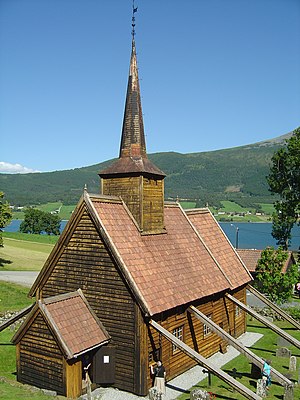
Stavkirke / Galleri
Rødven stavkirke
En stavkirke er en kirke fra middelalderen bygget af træ og med bærende træstolper, stave, i jorden eller på en træramme lagt på kampesten, syldstene. Kirker med stolperne nedsat i jorden er kun kendt fra arkæologiske undersøgelser, og bliver i Norge ofte benævnt stolpekirker, medens de bevarede kirker, som alle har stavene sat på træramme på kampesten, benævnes stavkirker. De mest kendte er Borgund stavkirke og Urnes stavkirke, hvoraf sidstnævnte er på UNESCOs verdensarvsliste.